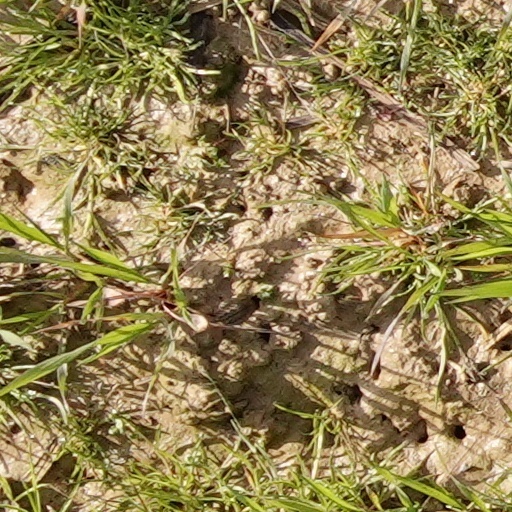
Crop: wheat